Forceps

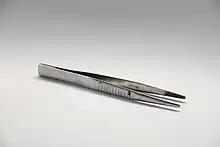
Blunt-nosed thumb forceps with serrated tips for increased grip.

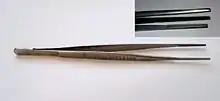
Debakey forceps, an "atraumatic" forceps used extensively in cardiothoracic, vascular and head and neck surgery.

Thumb forceps, known simply as "forceps" in surgical specialties, are commonly held in a pen grip between the thumb and index finger (sometimes also the middle finger), with the top end resting on the first dorsal interosseous muscle at the webspace between the thumb and index finger. Spring tension at the top end holds the grasping ends apart until pressure is applied. This provides an extended pinch and allows the user to easily grasp, manipulate and quickly release small objects or delicate tissue with readily variable pressure. Thumb forceps are used to hold tissue still when applying sutures, to gently move tissues out of the way during exploratory surgery and to access confined cavities that are hard to reach with hands and fingers.